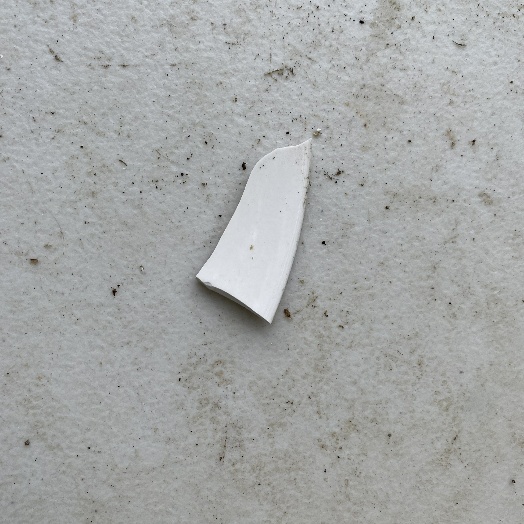
Label: Miscellaneous Trash